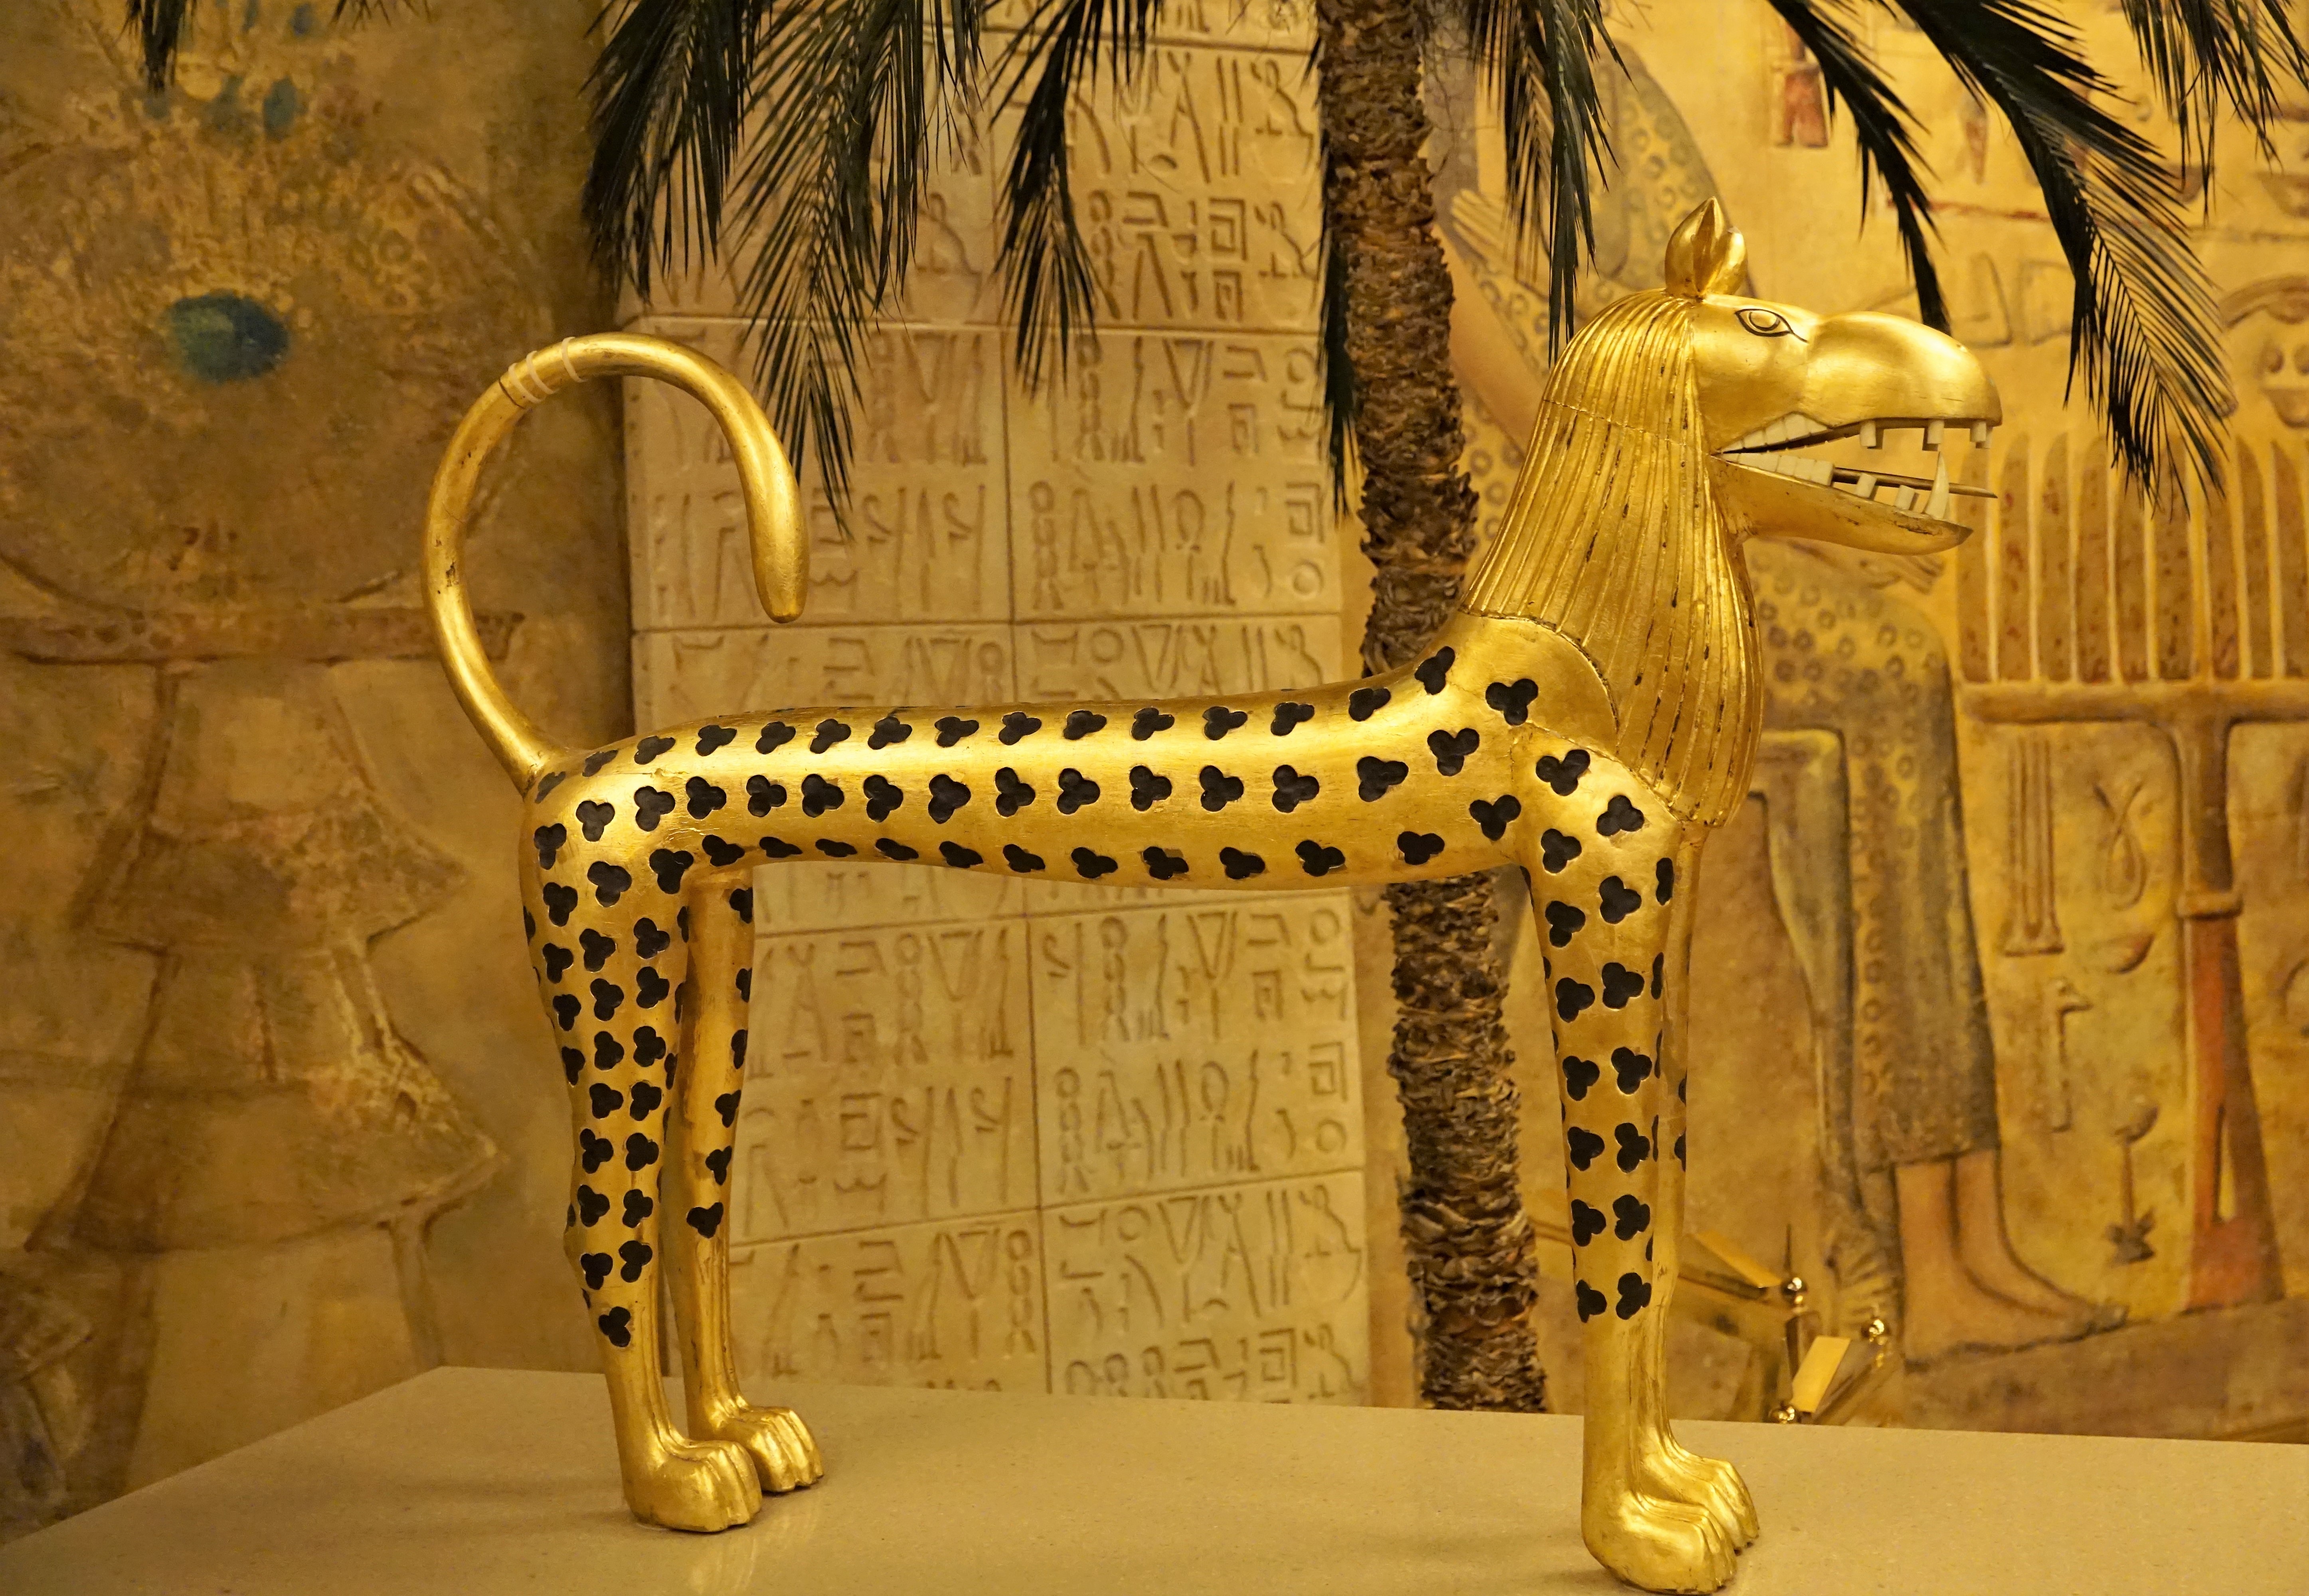
animal, africa, furniture, yellow, egypt, sculpture, art, figure, gold, temple, tourist attraction, carving, figures, modern art, ancient history